Quakers Hill railway station

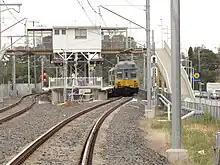
The former footbridge at the station

Quakers Hill station opened in 1872 as Douglas Siding. It was renamed Quakers Hill on 30 March 1905 and relocated to its present location on 29 June 1939. Two sets of points at the southern end of the station allow trains to terminate on either platform.